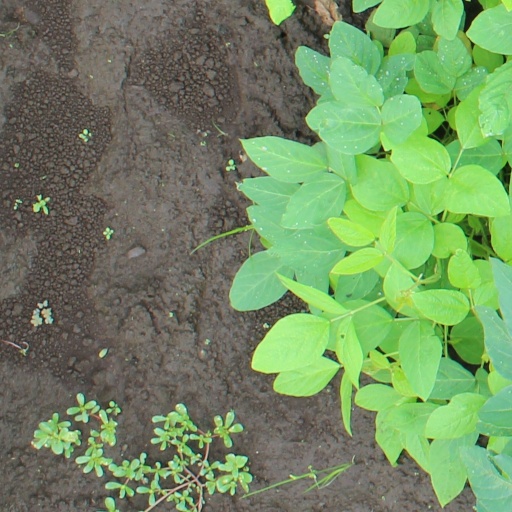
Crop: soybean